Giuseppe Angelelli

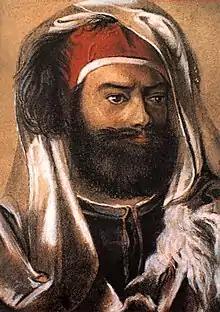
Portrait of Jean-François Champollion, a member of the Franco-Tuscan expedition.

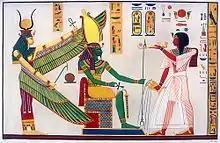
Rameses III censing and libating

Upon returning to Florence, the Grand Duke commissioned Angelelli to paint the members of the Franco-Tuscan expedition to the ruins of Thebes. Angelelli also painted African landscapes and made portraits, including that of his wife and self-portraits.